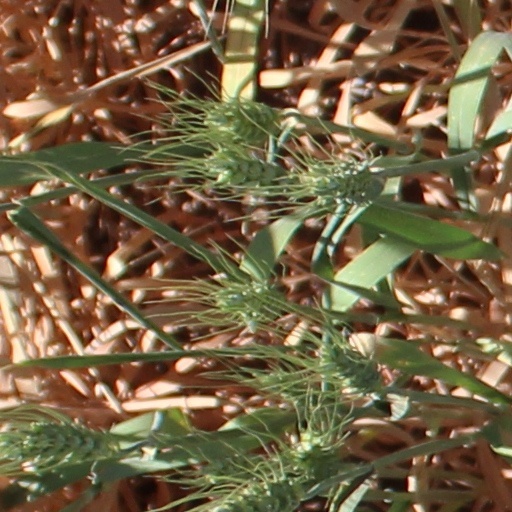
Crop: wheat